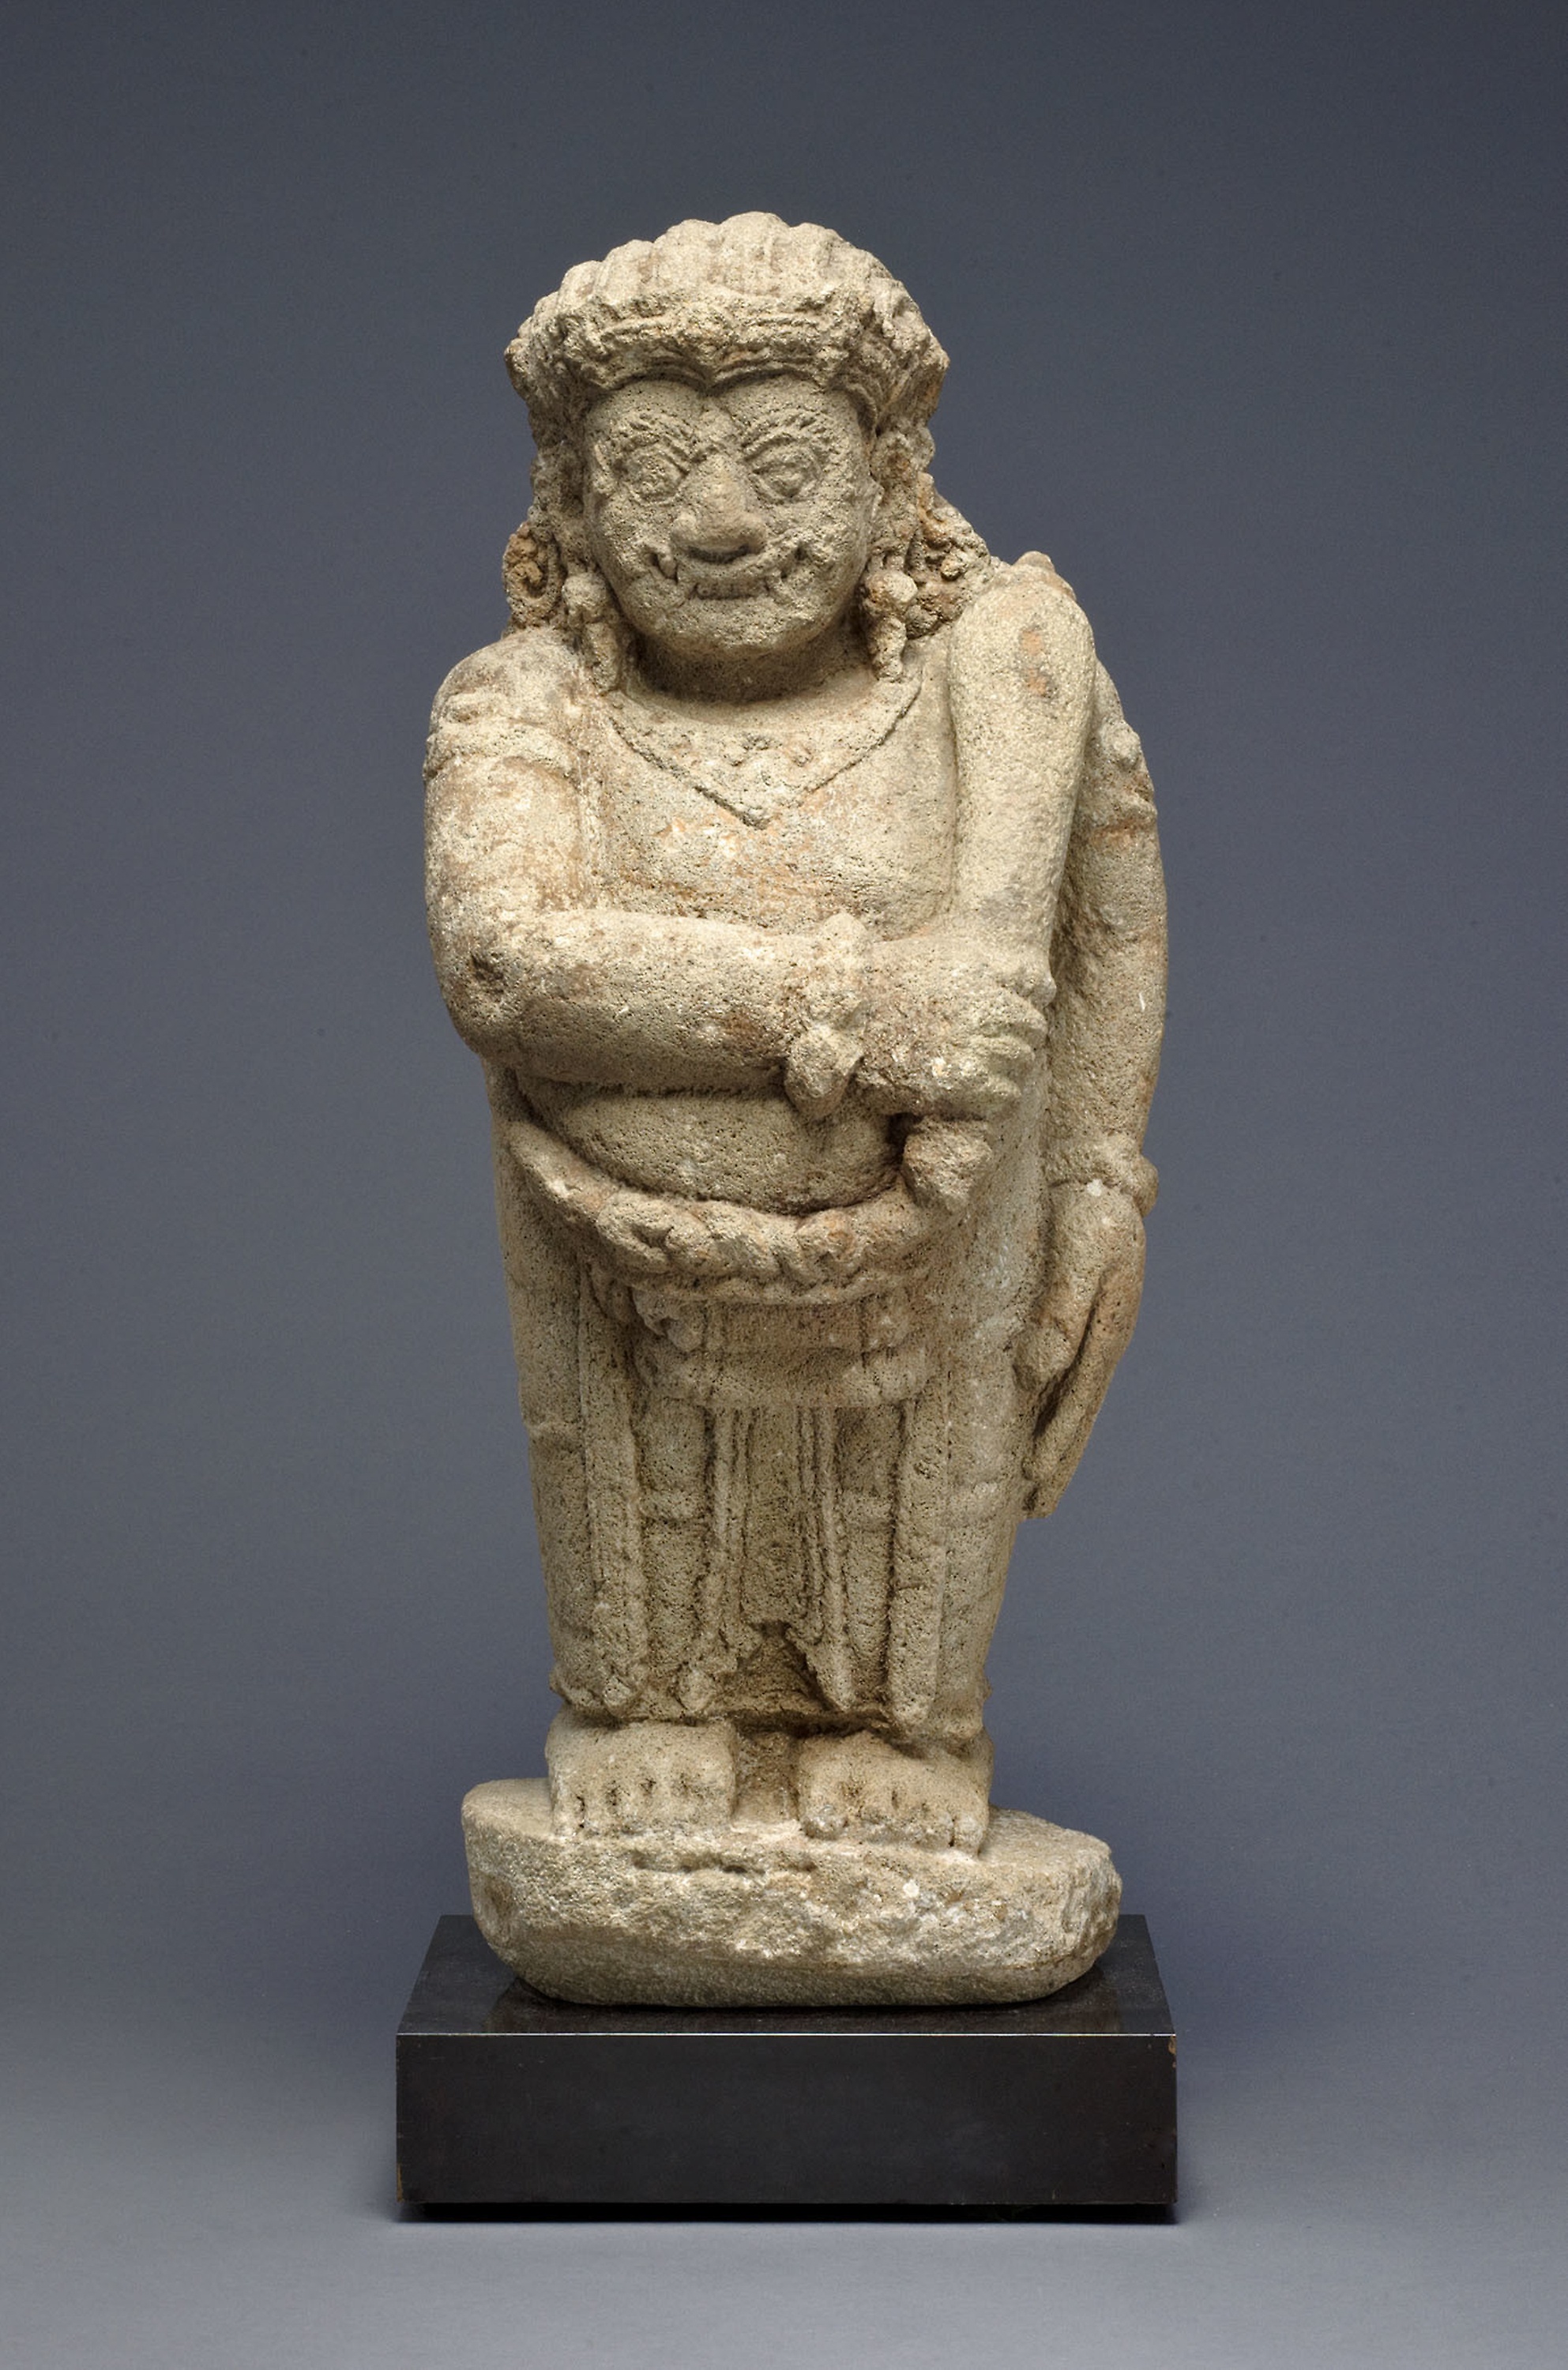
sculpture, classical sculpture, statue, stone carving, ancient history, artifact, figurine, carving, monument, archaeological site, history, mythology